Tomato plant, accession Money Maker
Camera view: bottom (45 deg); turntable rotation: 270 degrees
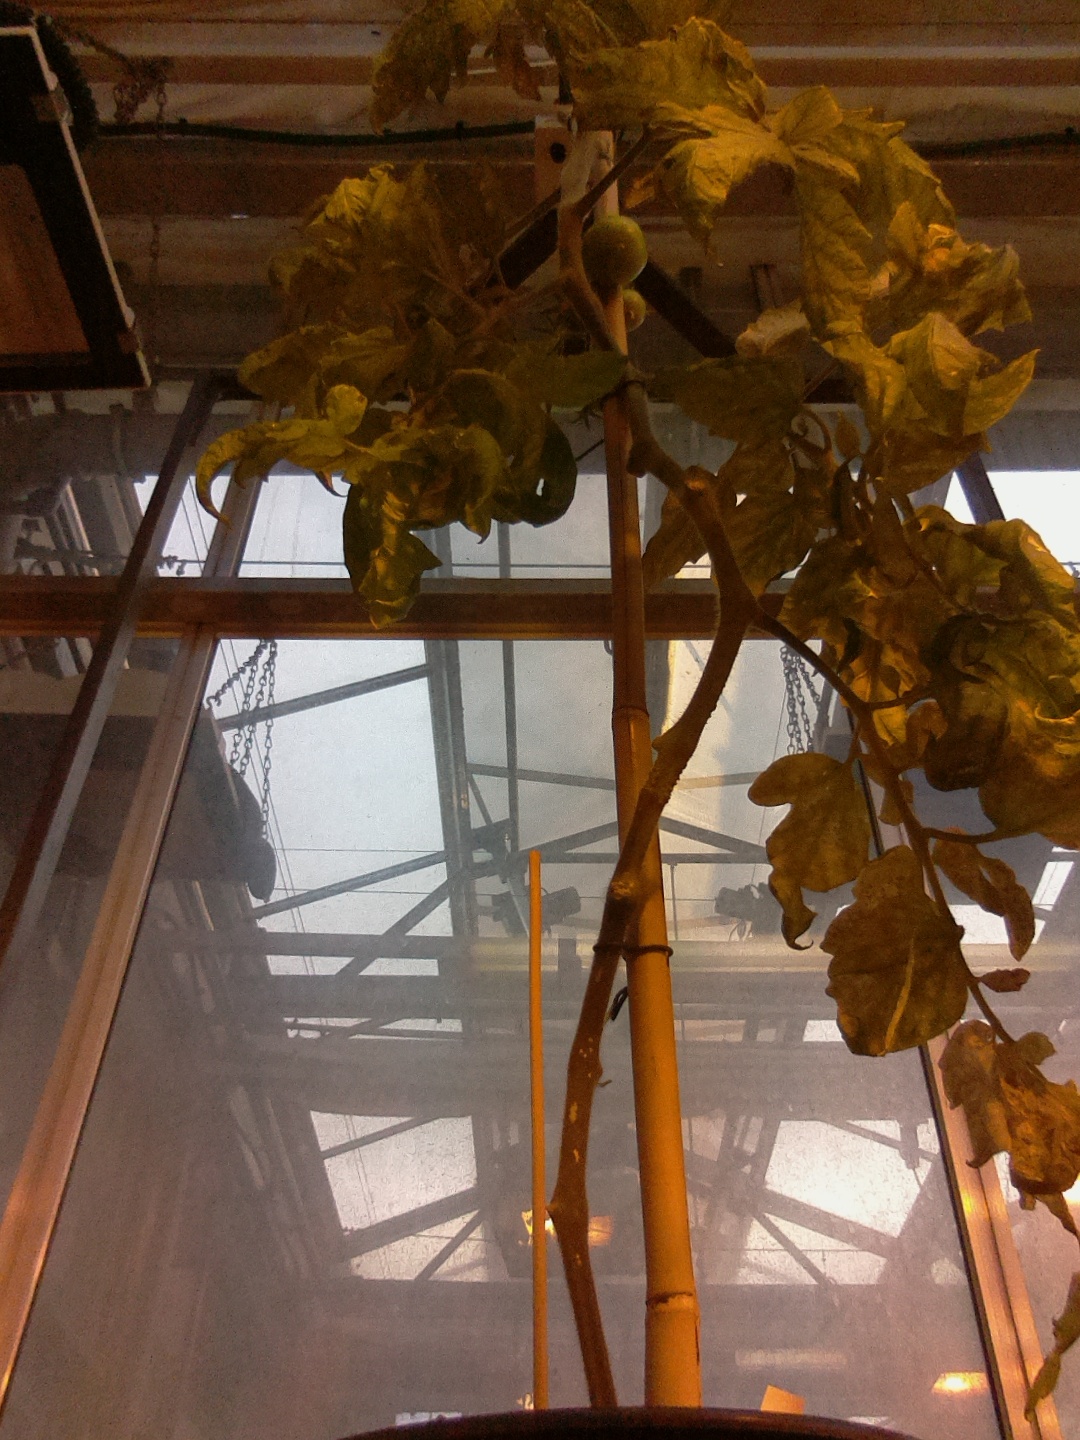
BBCH growth stage 76: 60%-70% of final fruit size